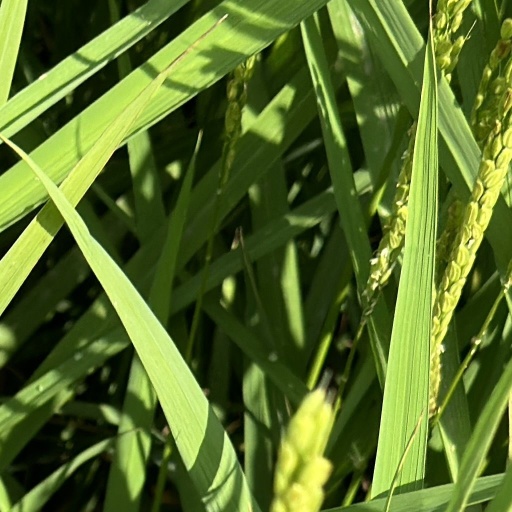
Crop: rice